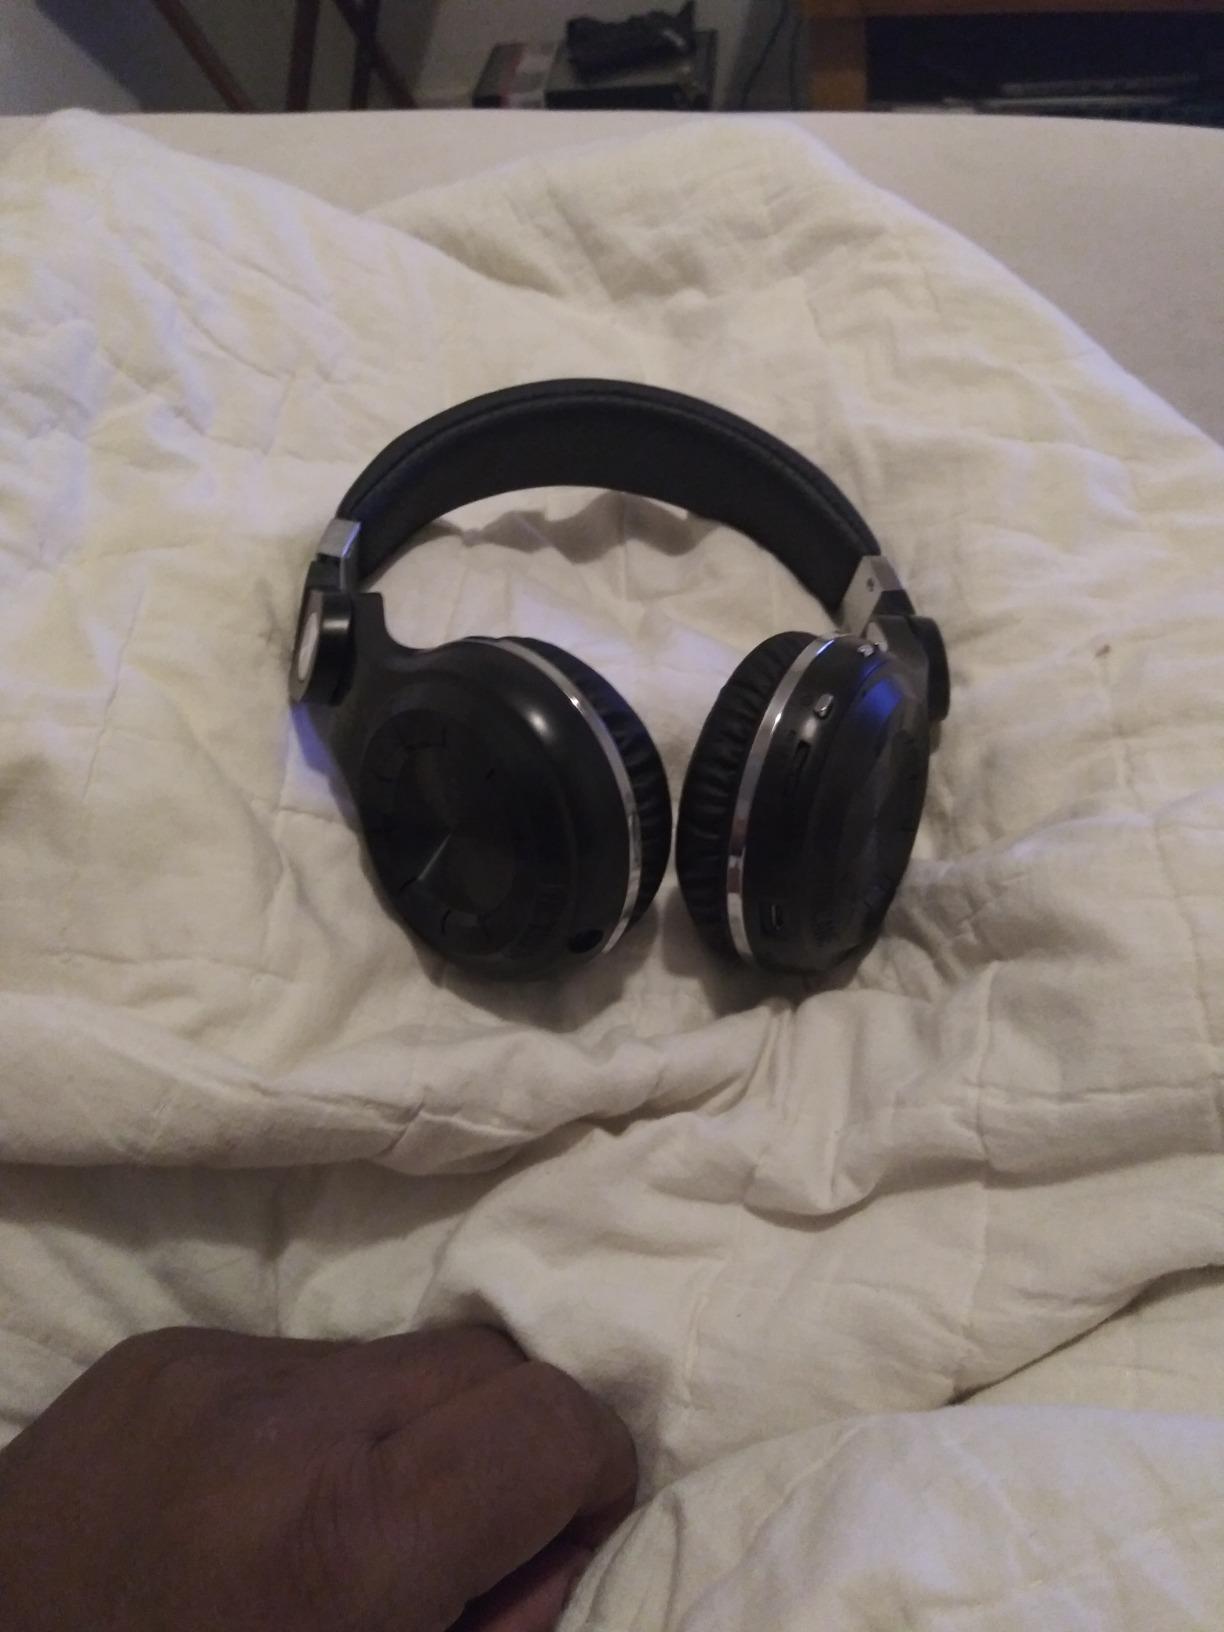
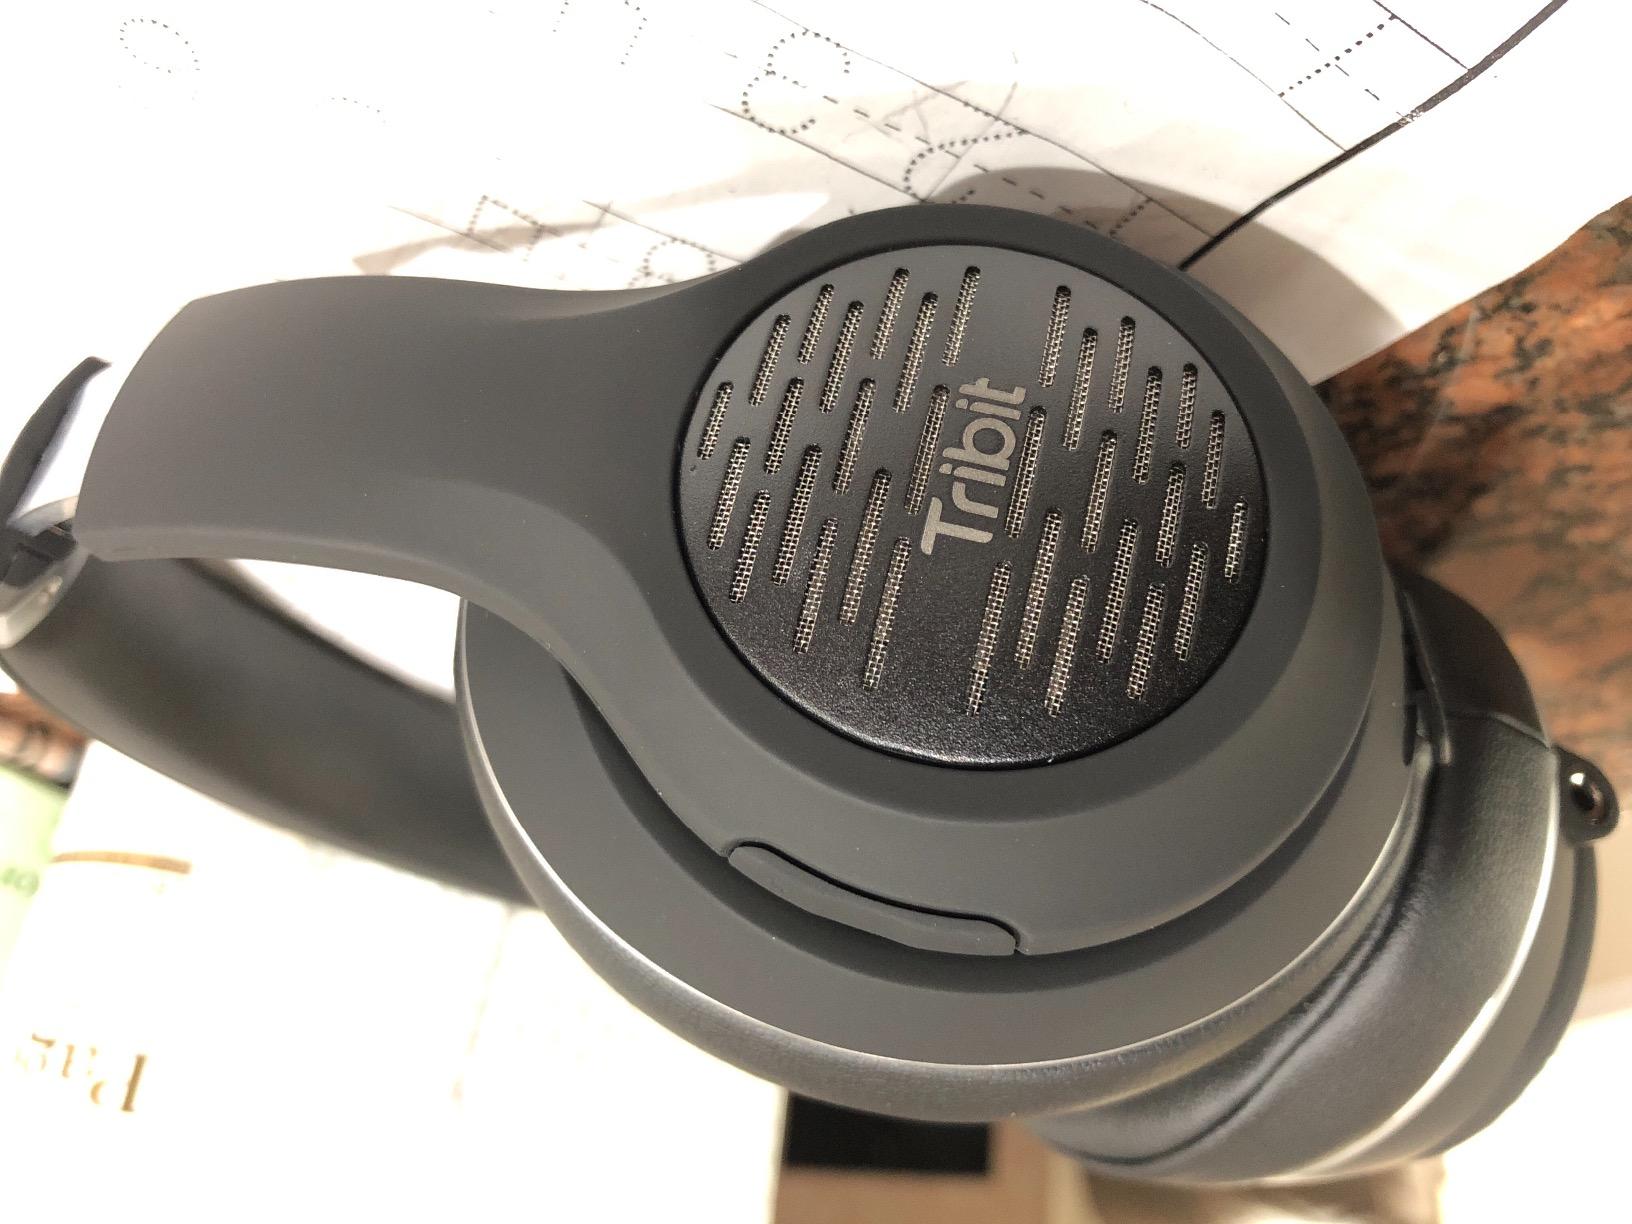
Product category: headphones
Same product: no